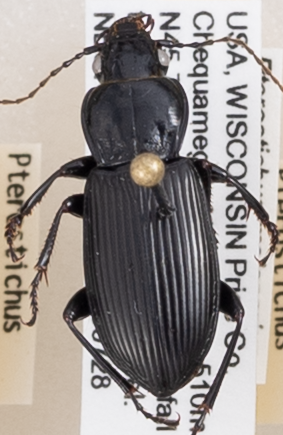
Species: Pterostichus melanarius melanarius
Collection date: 2020-07-28
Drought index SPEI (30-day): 2.09
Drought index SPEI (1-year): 1.69
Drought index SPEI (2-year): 2.09